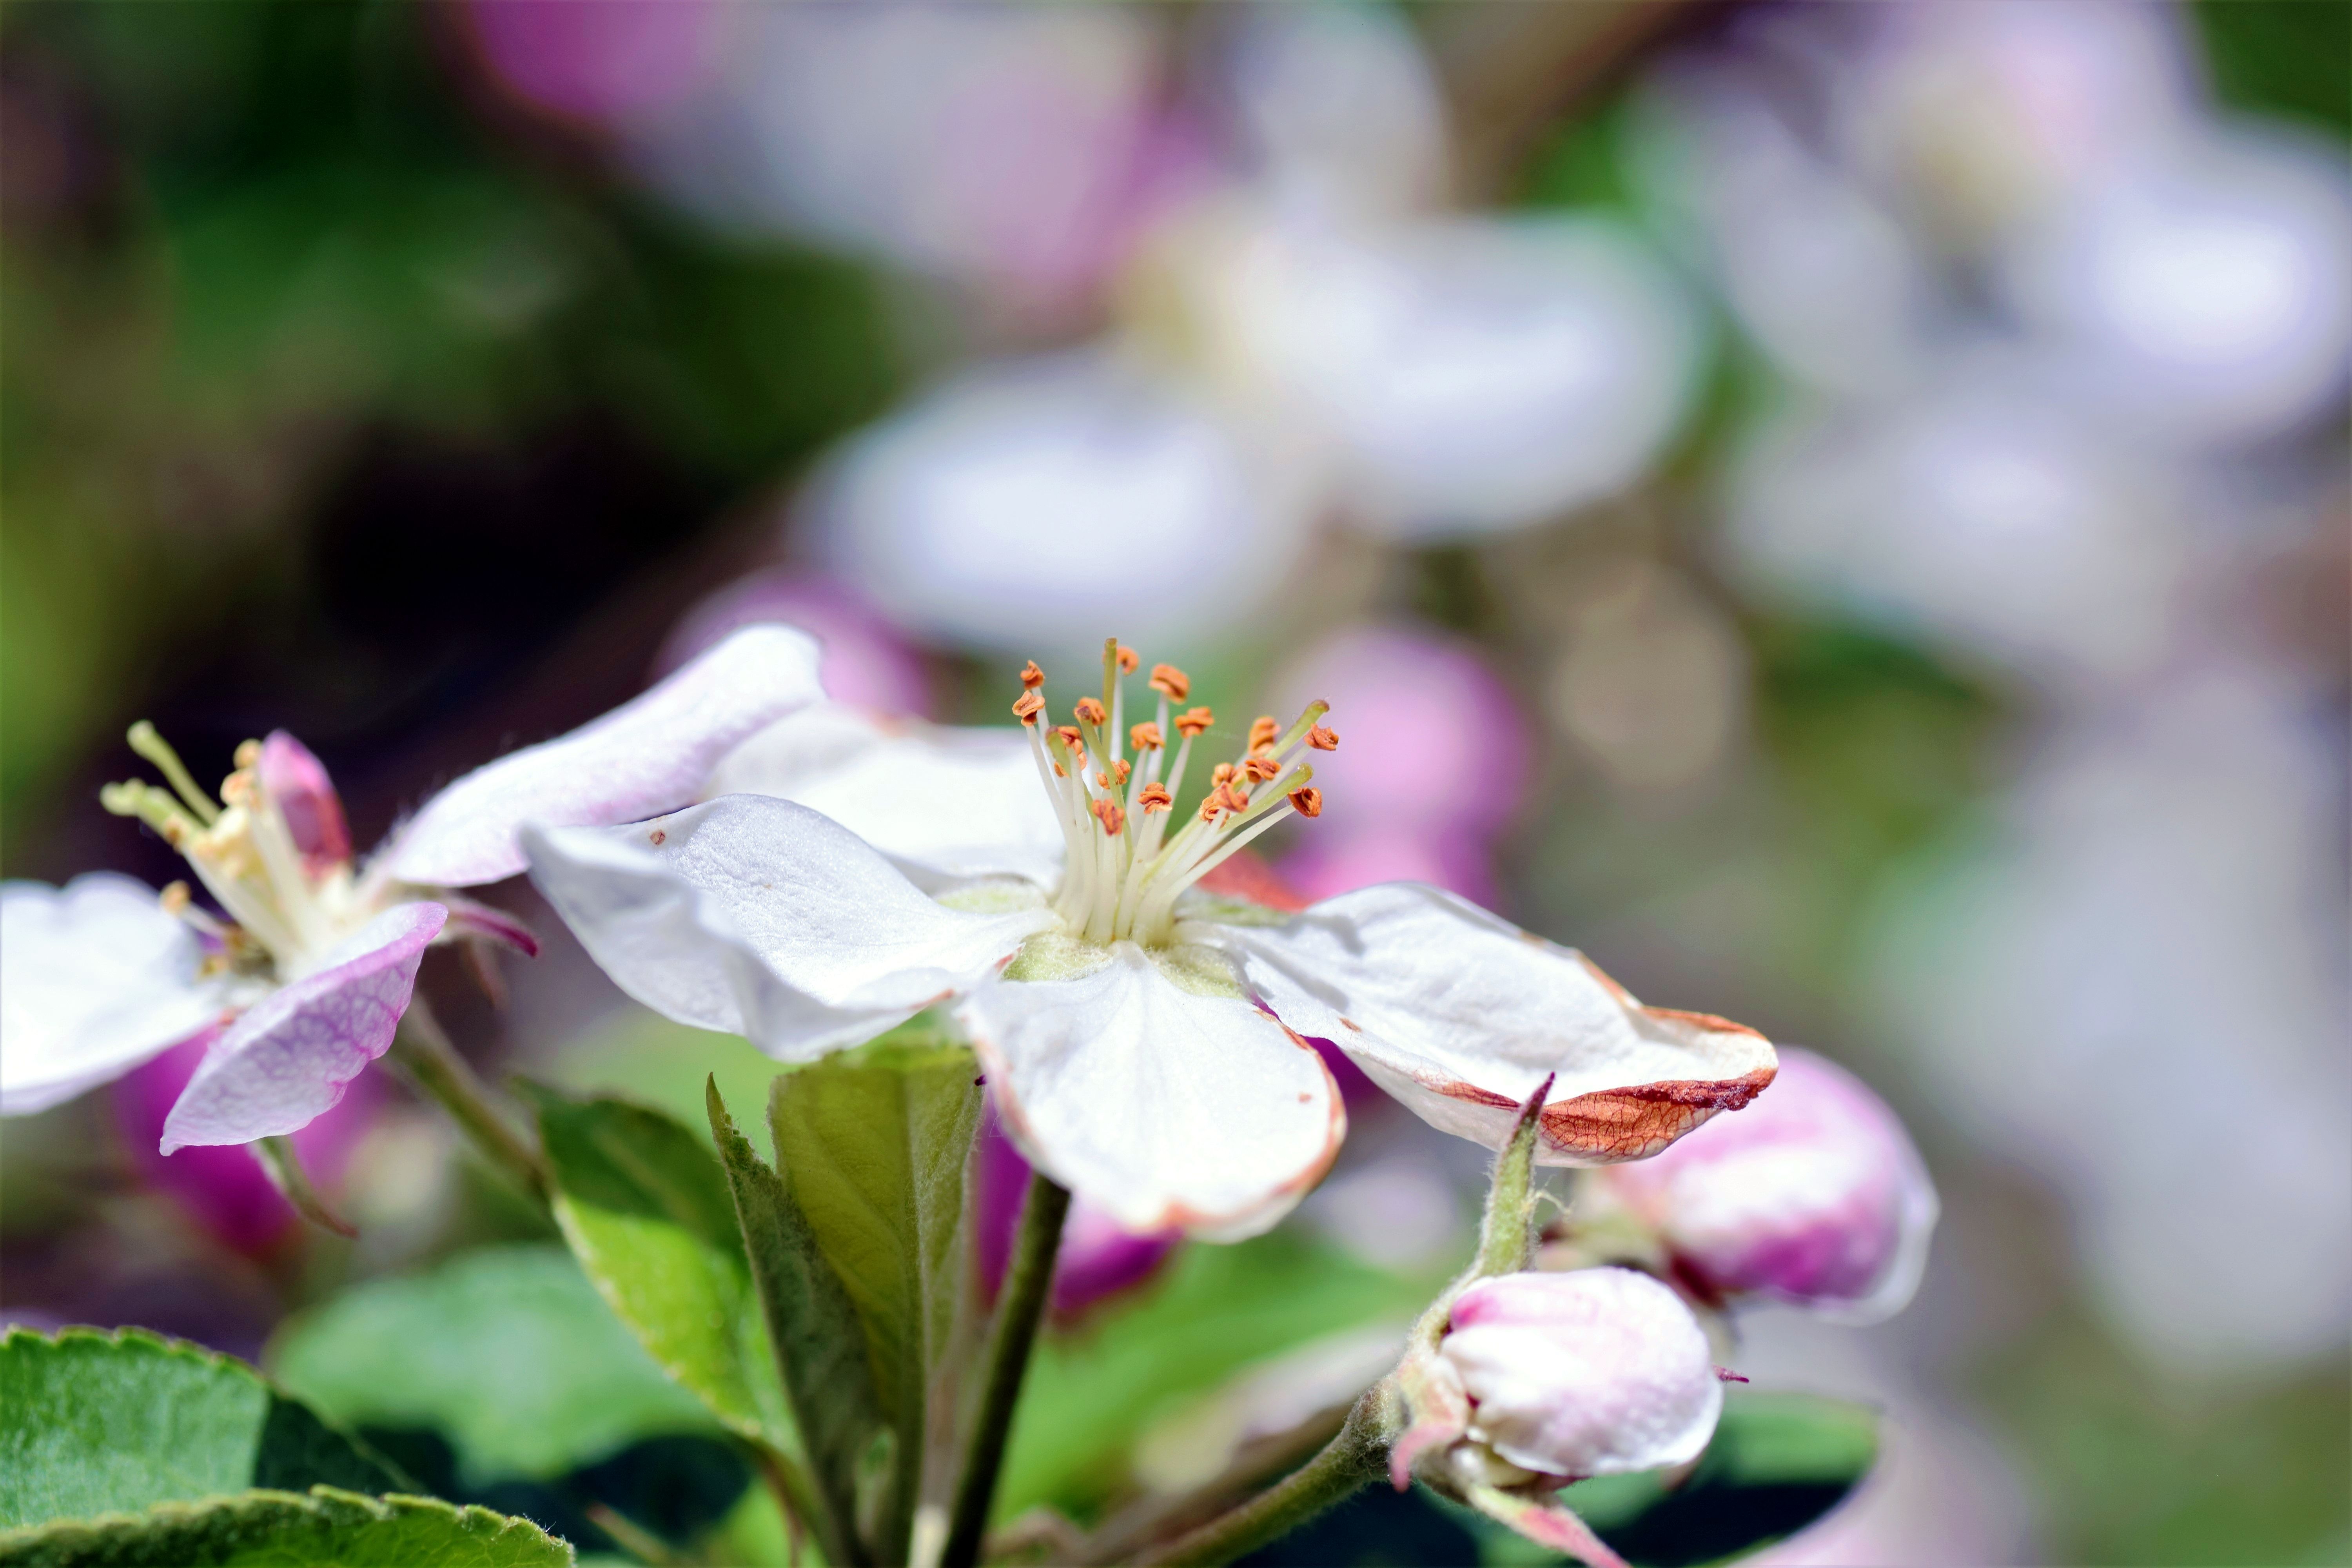
spring blossom
Partially opened pale pinkish-white flowers with prominent orange stamens, surrounded by pale green buds and leaves in a colorful, blurry background.
From a front-facing close-up, a partially opened pale pink and white flower with orange stamens is shown surrounded by green buds and leaves against a colorful, blurry background, creating a soft, calm, and fresh spring mood. Color palette: white, light pink, pale green, orange. Shooting style: close-up with soft natural light.
Labels: Plant, Pollen, Flower, Geranium, Petal, Cherry Blossom, Leaves, Stems, blurry background, Flowers
Camera: NIKON CORPORATION NIKON D3300
Lens: 90mm f/2.8, Tamron SP AF 90mm f/2.8 Di Macro 1:1 (272NII)
Aperture: F8
Exposure: 1/320 sec
ISO: 100
Focal length: 90.0 mm